Bayonne Truck House No. 1

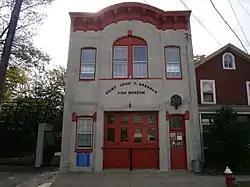

Bayonne Truck House No. 1, also known as Chief John T. Brennan Fire Museum, is located in Bayonne, Hudson County, New Jersey, United States. The firehouse was added to the National Register of Historic Places on January 2, 1976. The firehouse was constructed in 1875 to be used by Bayonne Hook and Ladder Company #1. The firehouse is now a museum known as the John T. Brennan Fire Museum.